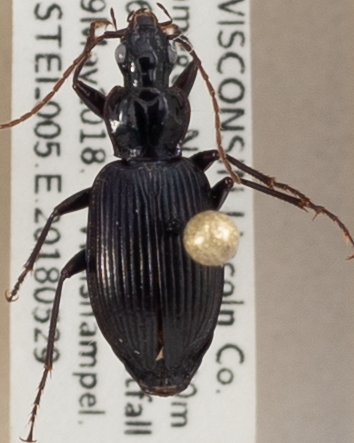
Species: Platynus decentis
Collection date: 2018-05-29
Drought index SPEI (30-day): -1.77
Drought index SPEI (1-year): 0.044
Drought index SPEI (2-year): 1.77